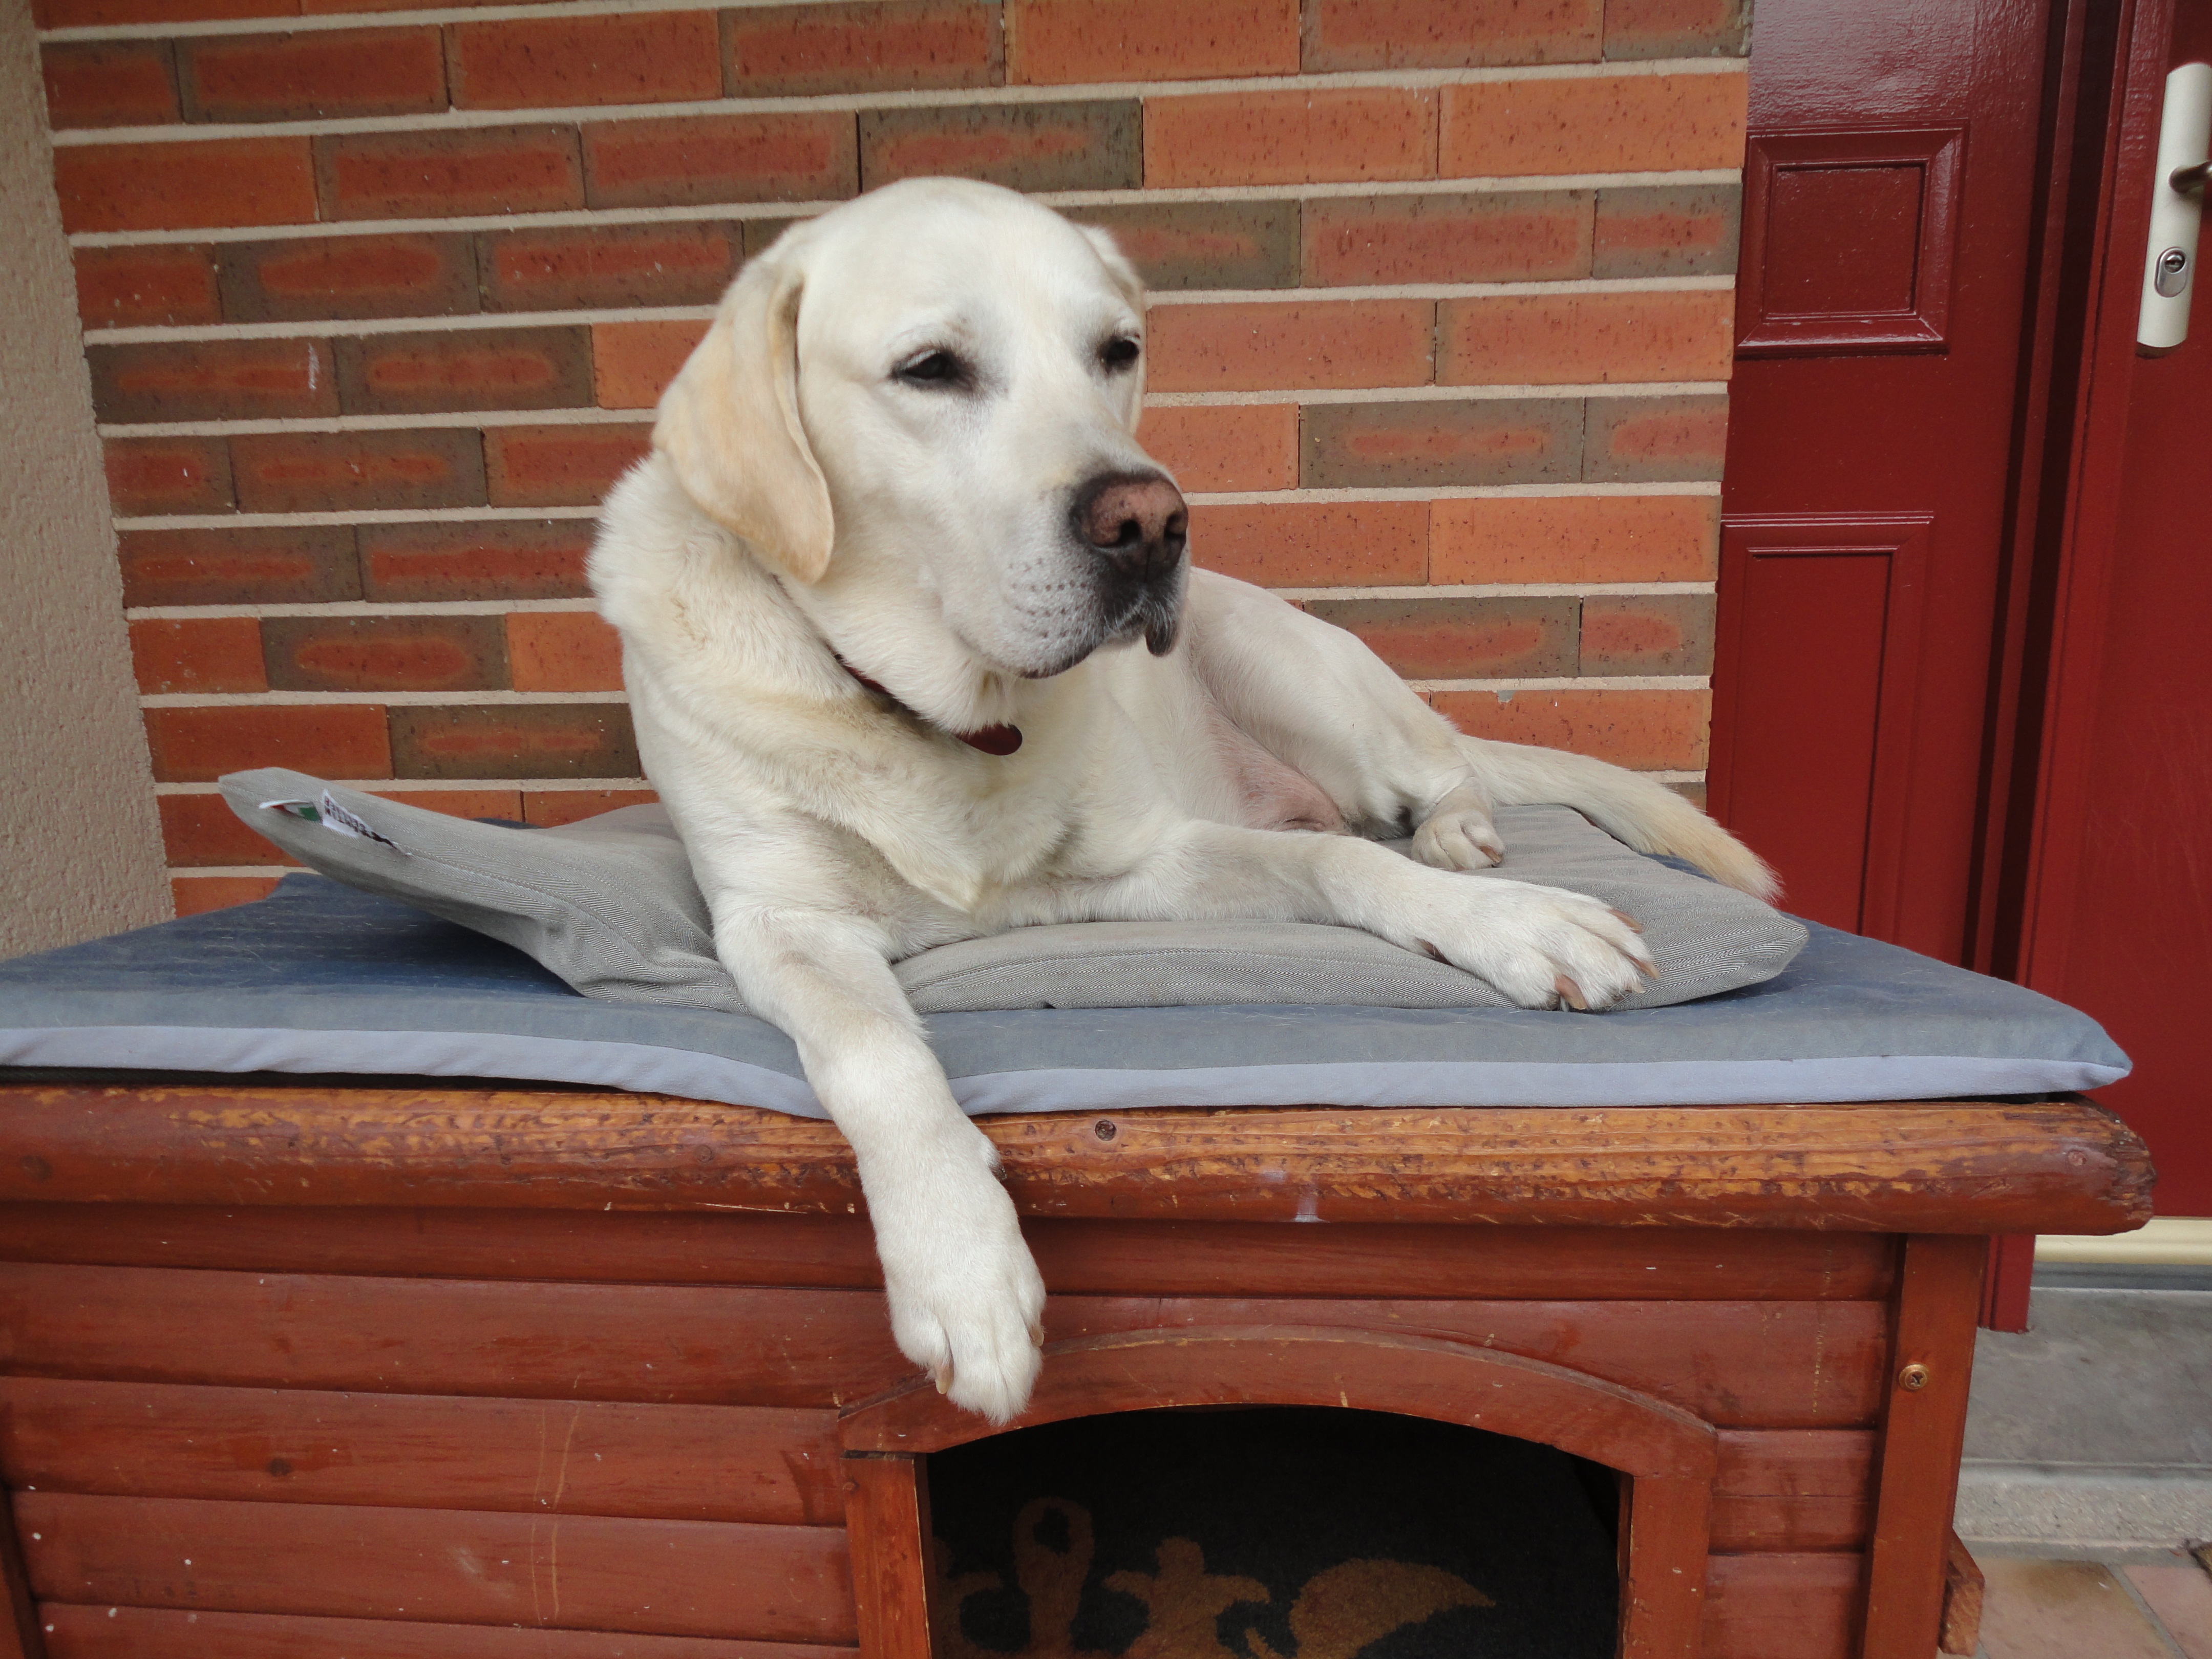
puppy, dog, mammal, beige, vertebrate, labrador retriever, labrador, retriever, dog like mammal